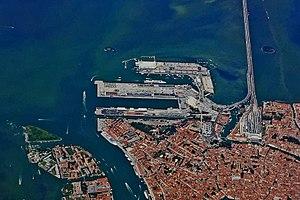
Le port de Venise est un des plus importants d’Italie pour le volume du trafic commercial et un des plus importants de l’Adriatique et Méditerranée en ce qui concerne le secteur des croisières.